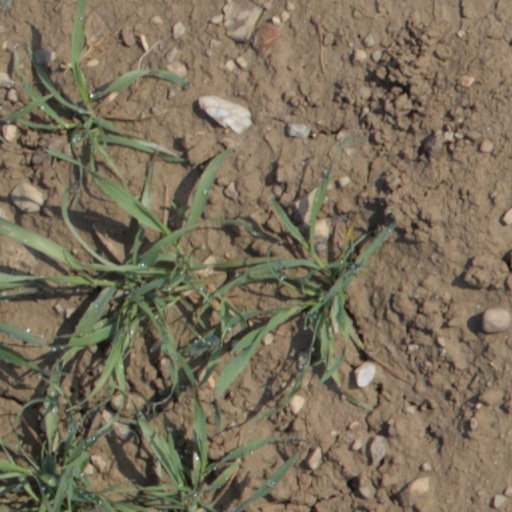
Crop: wheat